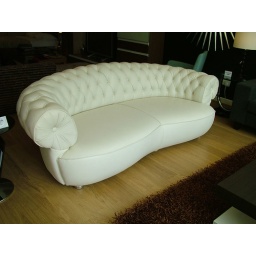
Elly sofa in white leather